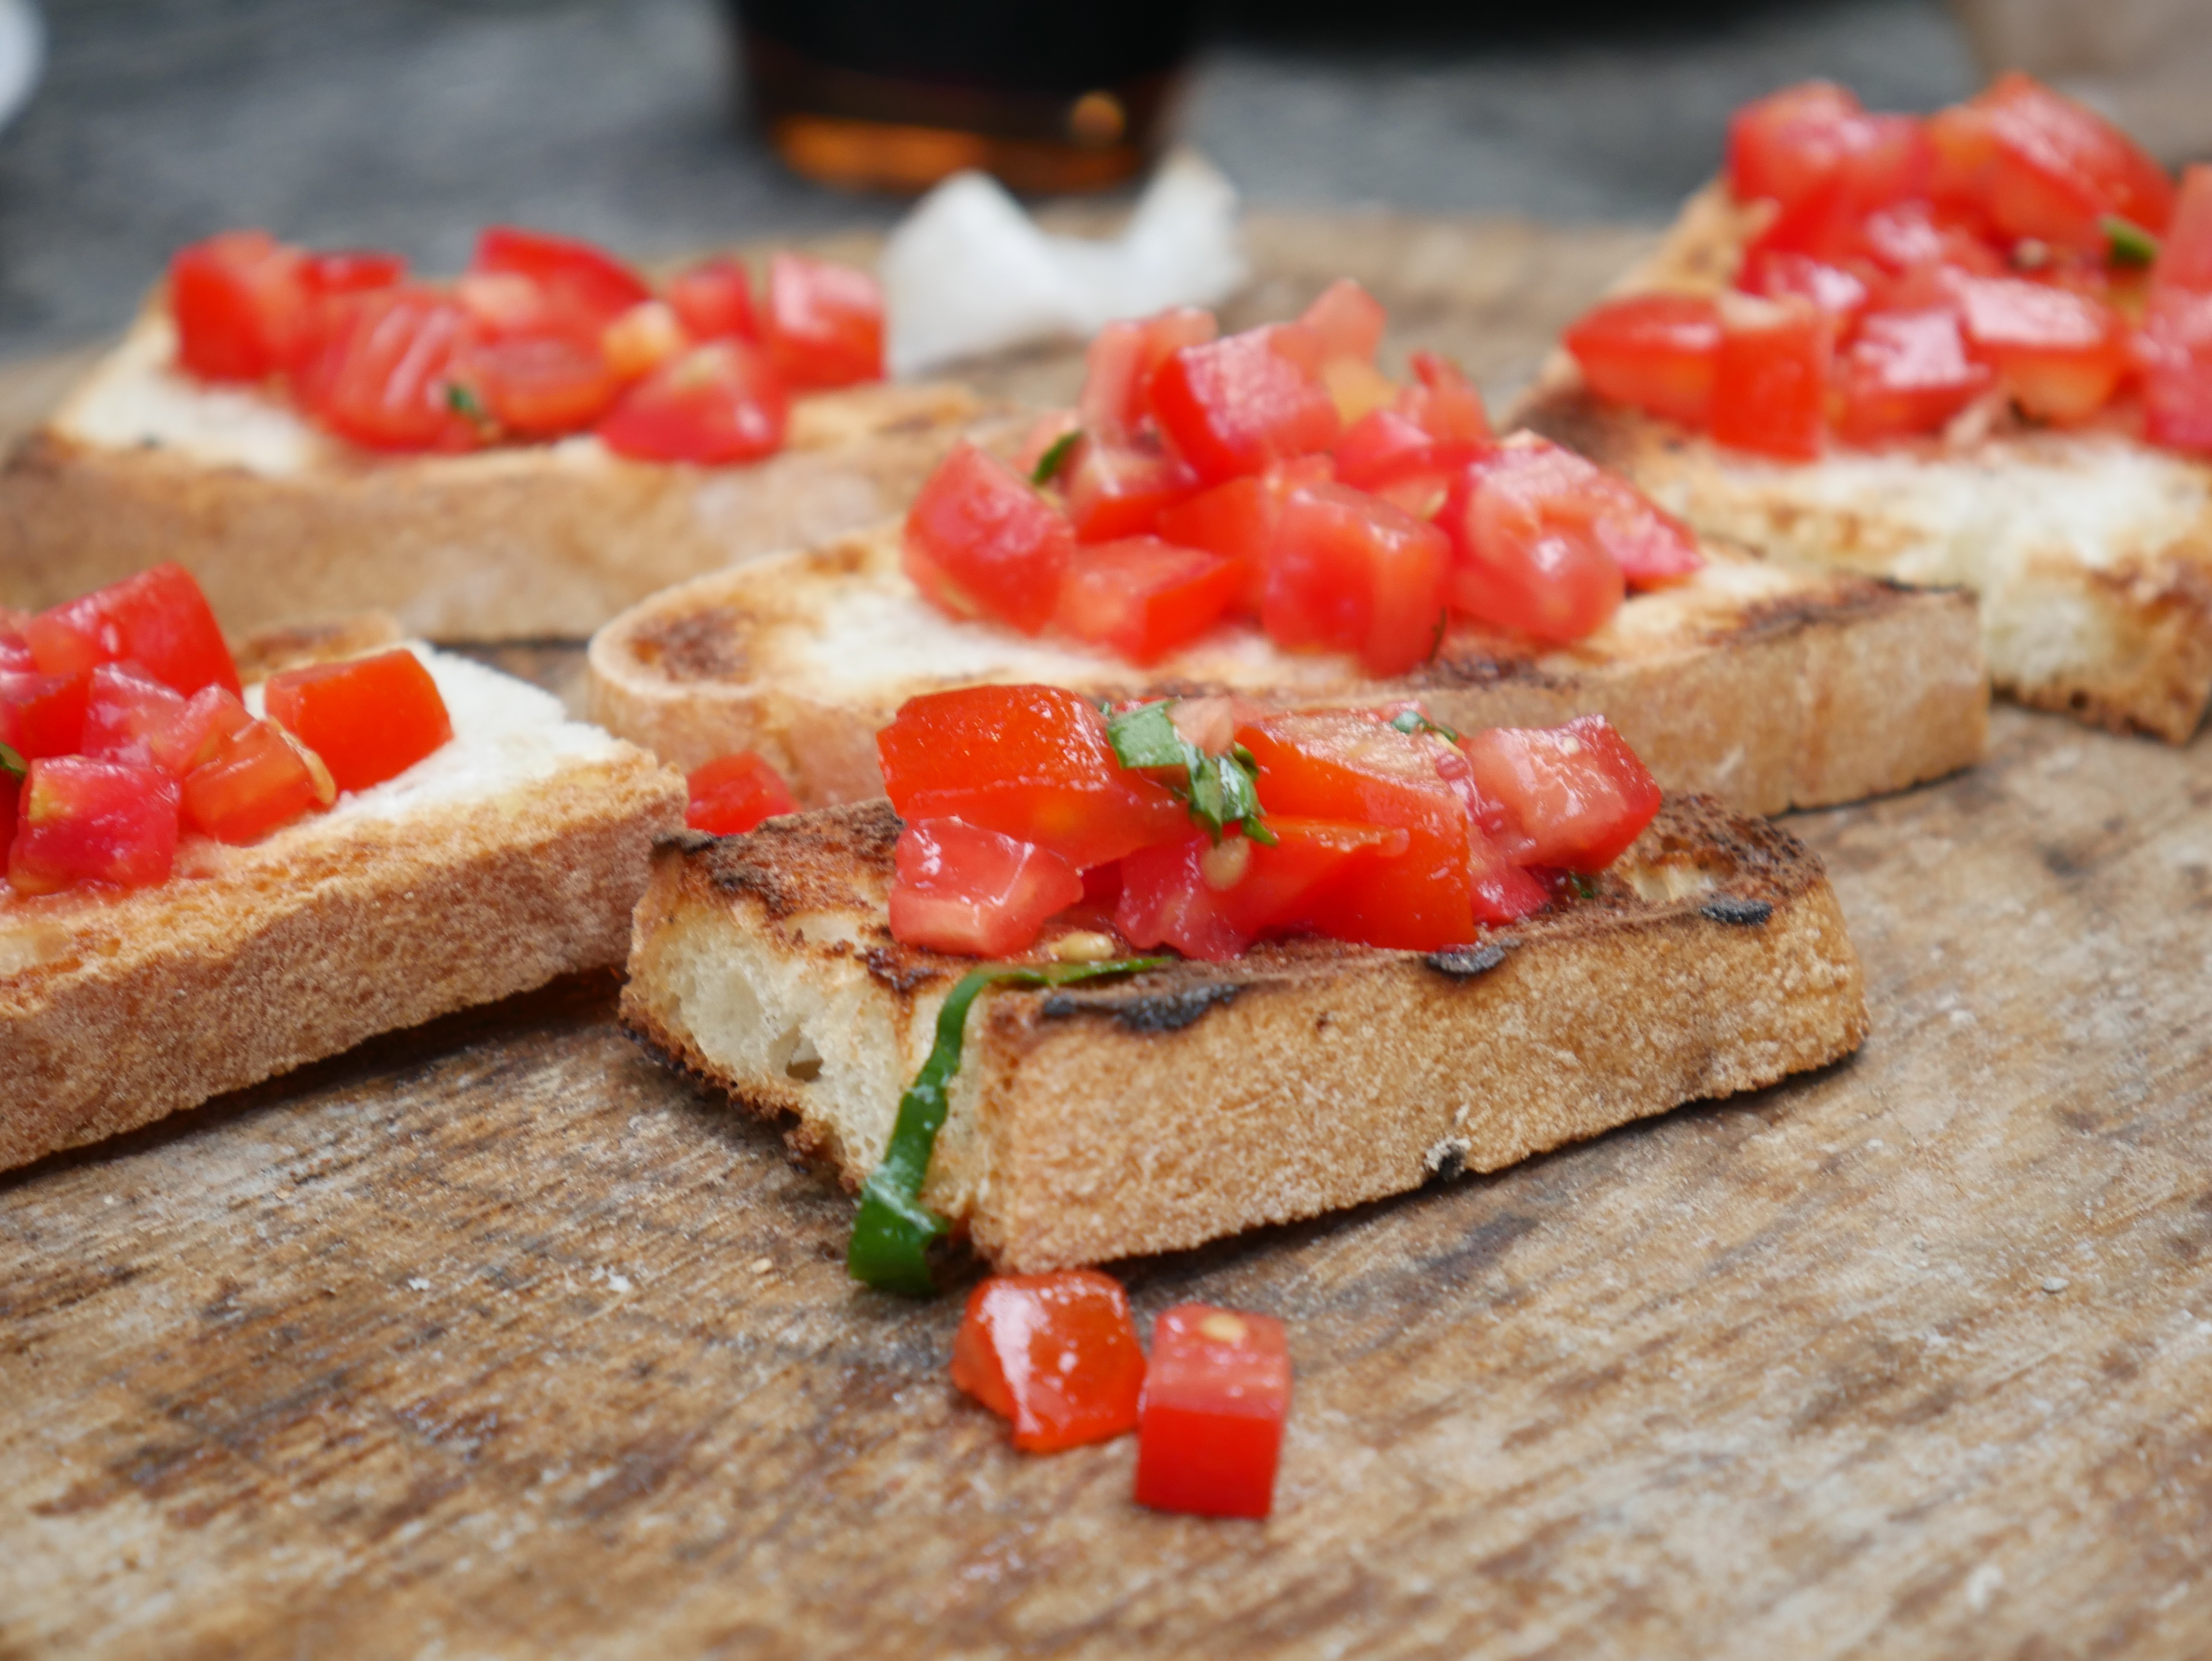
dish, meal, food, garlic, produce, vegetable, fresh, italy, breakfast, cuisine, still life, bread, basil, tomato, tasty, olive oil, vegetarian food, grilled, baked goods, bruschetta, italian food, caprice, focaccia